Tropic of Cancer (film)

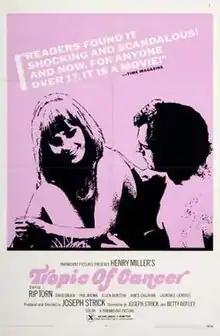
Theatrical release poster

Tropic of Cancer is a 1970 American drama film directed by Joseph Strick, who also co-wrote the screenplay with Betty Botley. It is based on Henry Miller's 1934 autobiographical novel "Tropic of Cancer". The film stars Rip Torn, James T. Callahan, David Baur, Laurence Lignères, Phil Brown and Dominique Delpierre. The film was released on February 27, 1970, by Paramount Pictures.